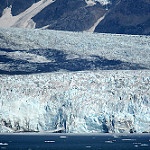
Label: glacier